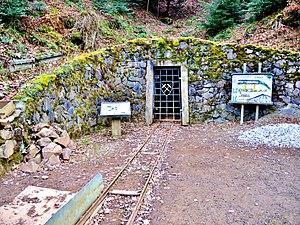
Steinbach. Entrée de l'ancienne mine de plomb-argentifère saint Nicolas
Steinbach [ ʃtaɪnbax] est une commune française située dans le département du Haut-Rhin, en région Grand Est.